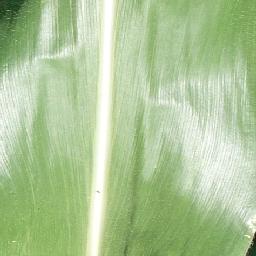
Label: Corn___healthy